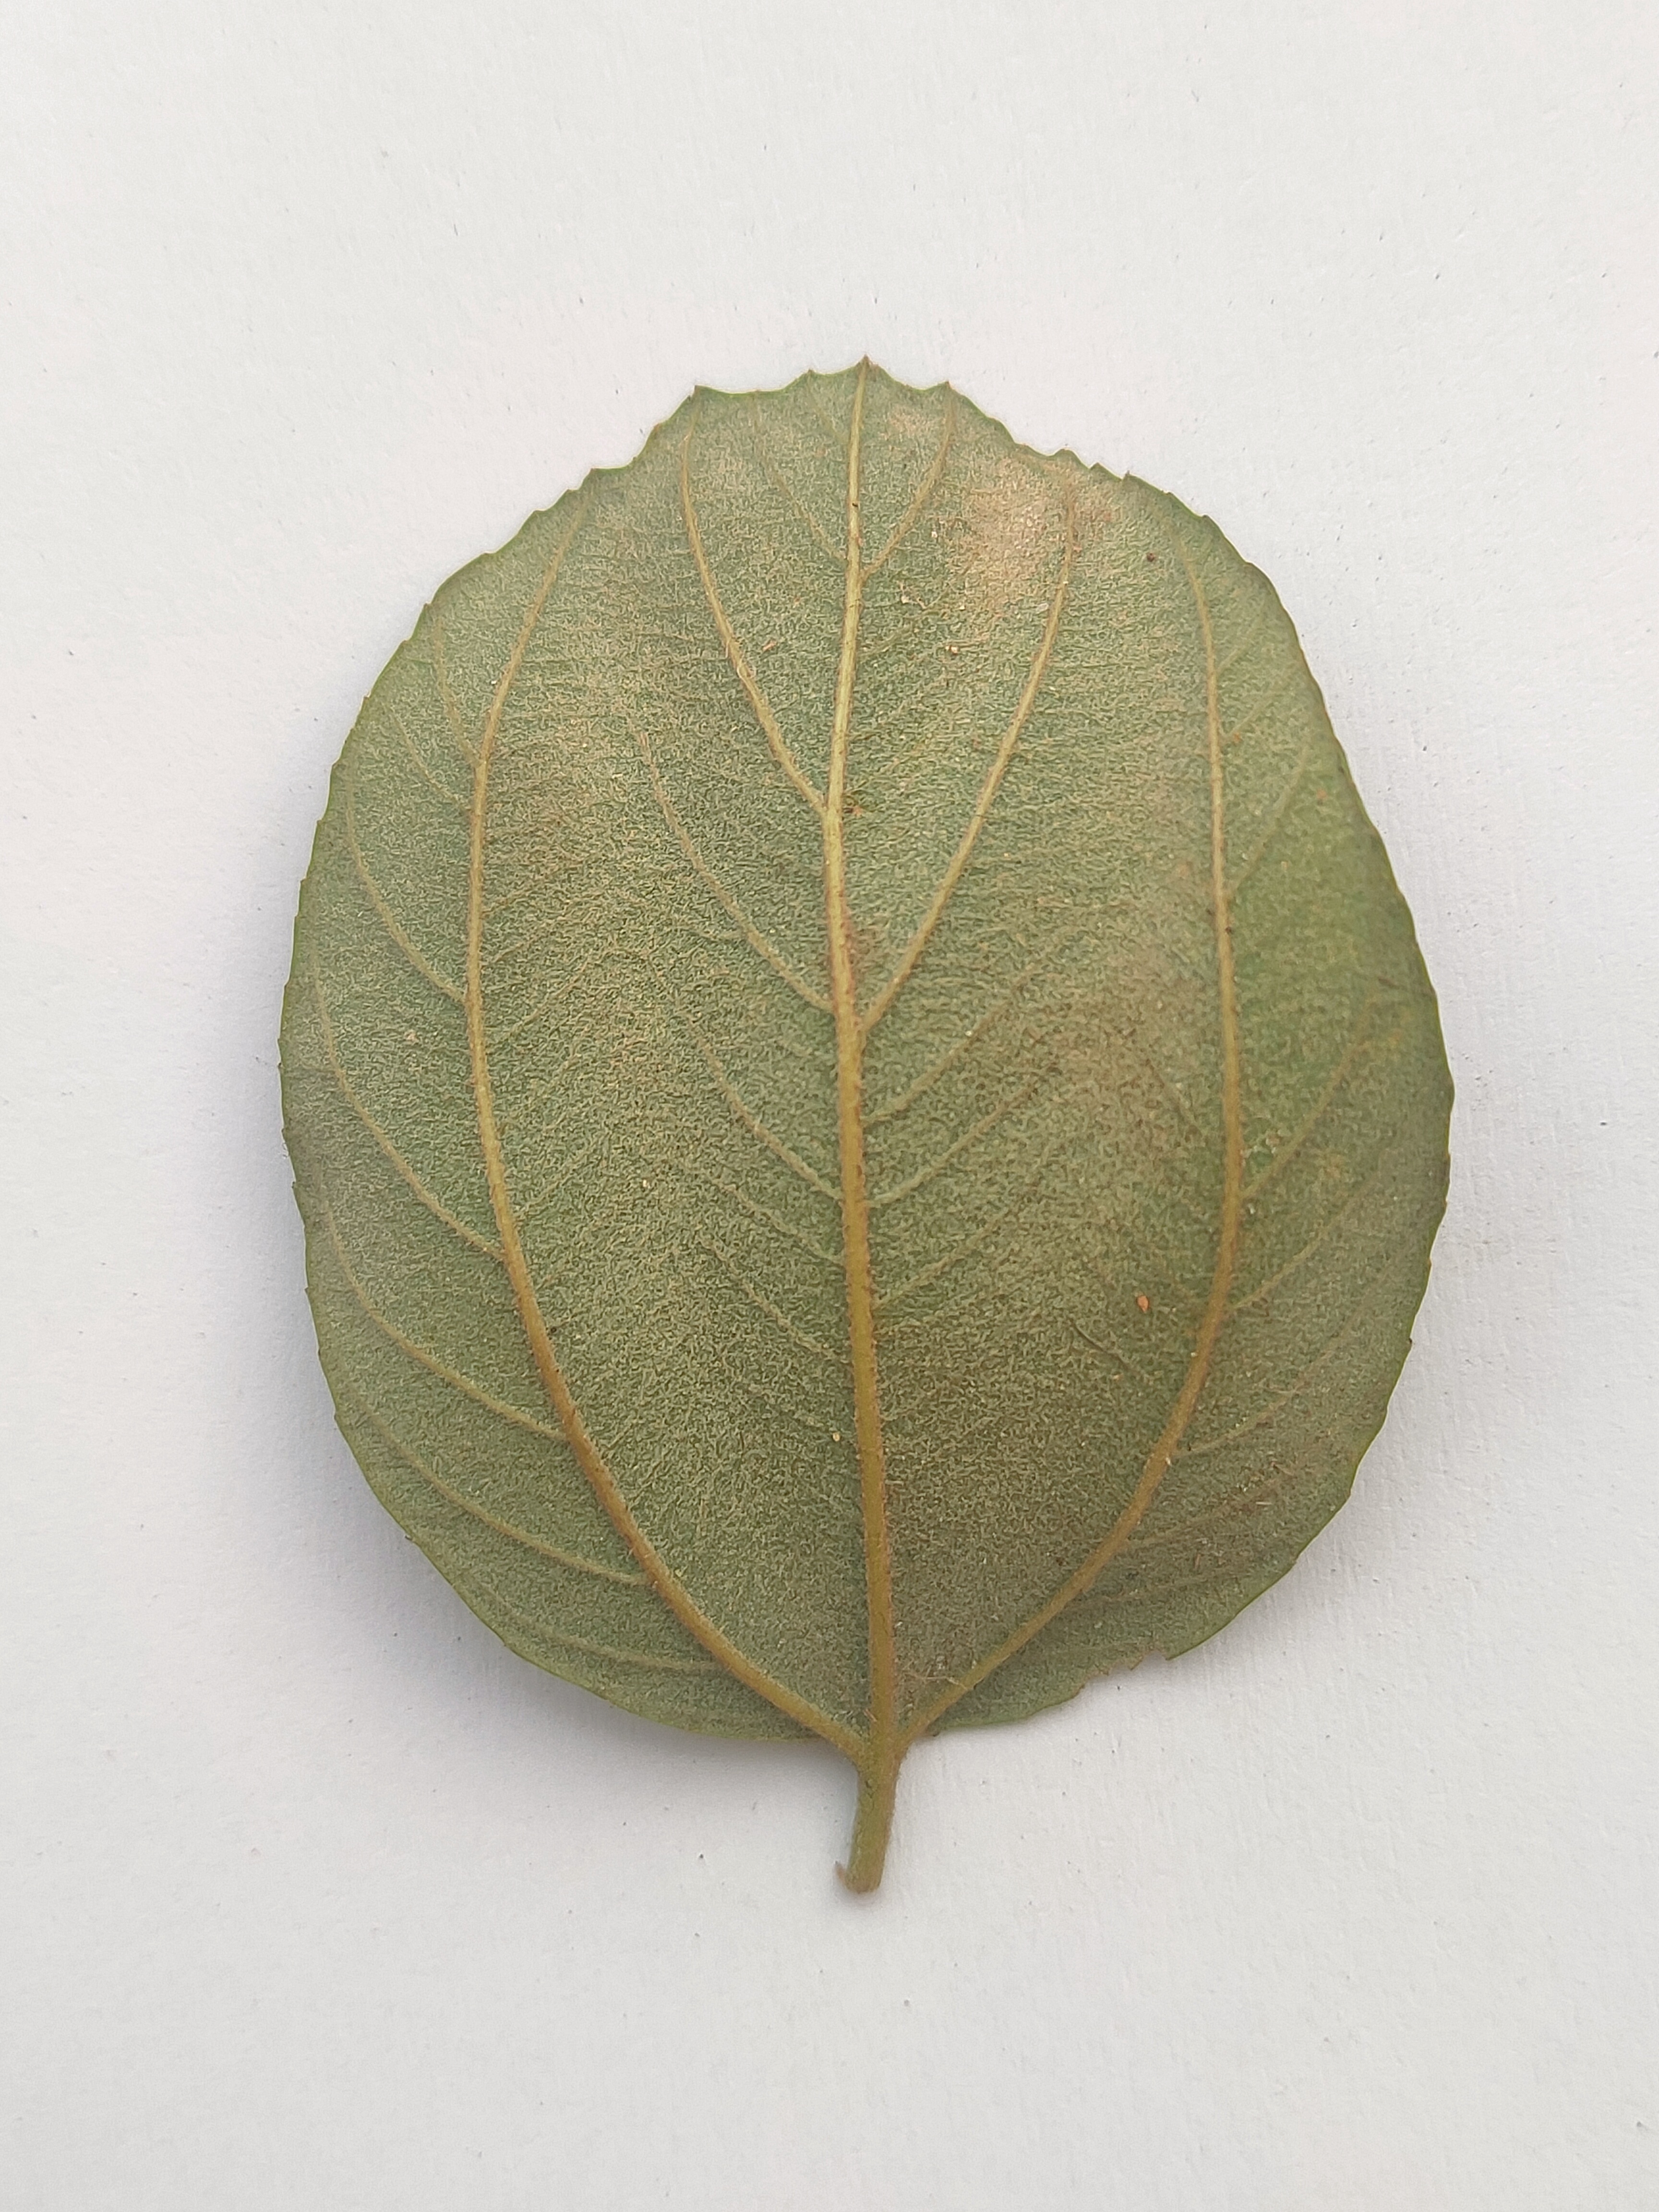
Leaf variety: Plum